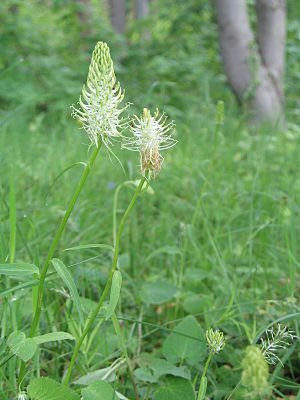
Aksrapunsel / Galleri
Aksrapunsel, også skrevet Aks-Rapunsel, er en 25-70 cm høj urt, der i Danmark vokser i muldrige skove. Blomsterne er oftest hvide og sidder samlet i endestillede aks. Den bruges nu og da som stenbedsplante.